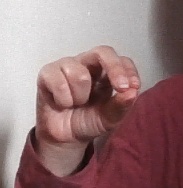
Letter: gaaf